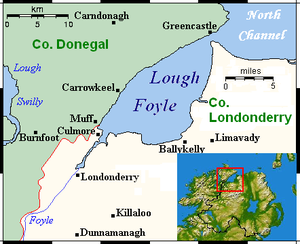
Le Lough Foyle est le nom donné à l'estuaire de la Foyle en Irlande et qui constitue l'extrémité nord de la frontière entre l'Irlande et le Royaume-Uni. Il commence peu après que le fleuve a quitté Derry, et sépare la péninsule d’Inishowen dans le comté de Donegal en Irlande de l'Irlande du Nord.